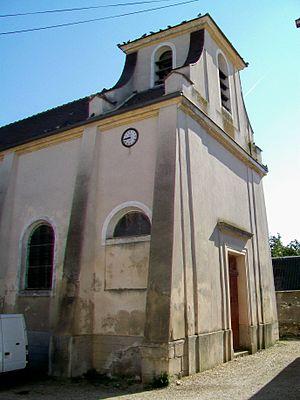
Façade ouest de l'église Saint-Nicolas, qui donne sur le mur d'enceinte de la grande ferme.
Chauvry est une commune française située dans le département du Val-d'Oise, en région Île-de-France. Ses habitants sont appelés les Chauvriots. Le village a su conserver un caractère rural, illustré par la présence d'une ferme productrice de fromages de chèvre primés.